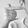
ASL letter: T